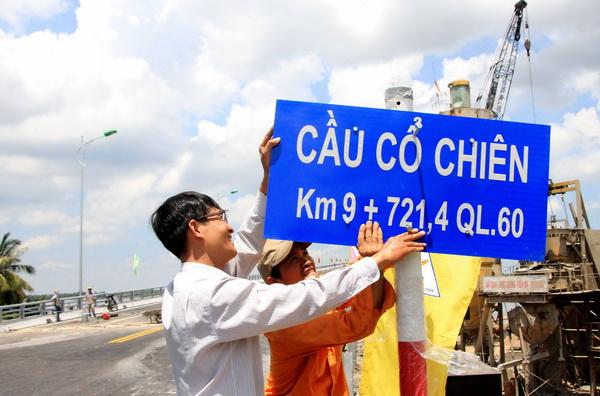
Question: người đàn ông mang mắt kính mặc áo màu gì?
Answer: người đàn ông mang mắt kính mặc áo màu trắng